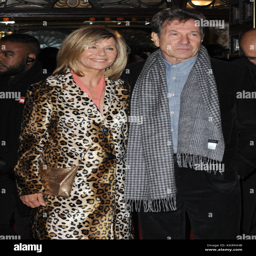
arrivals for the celebration featuring